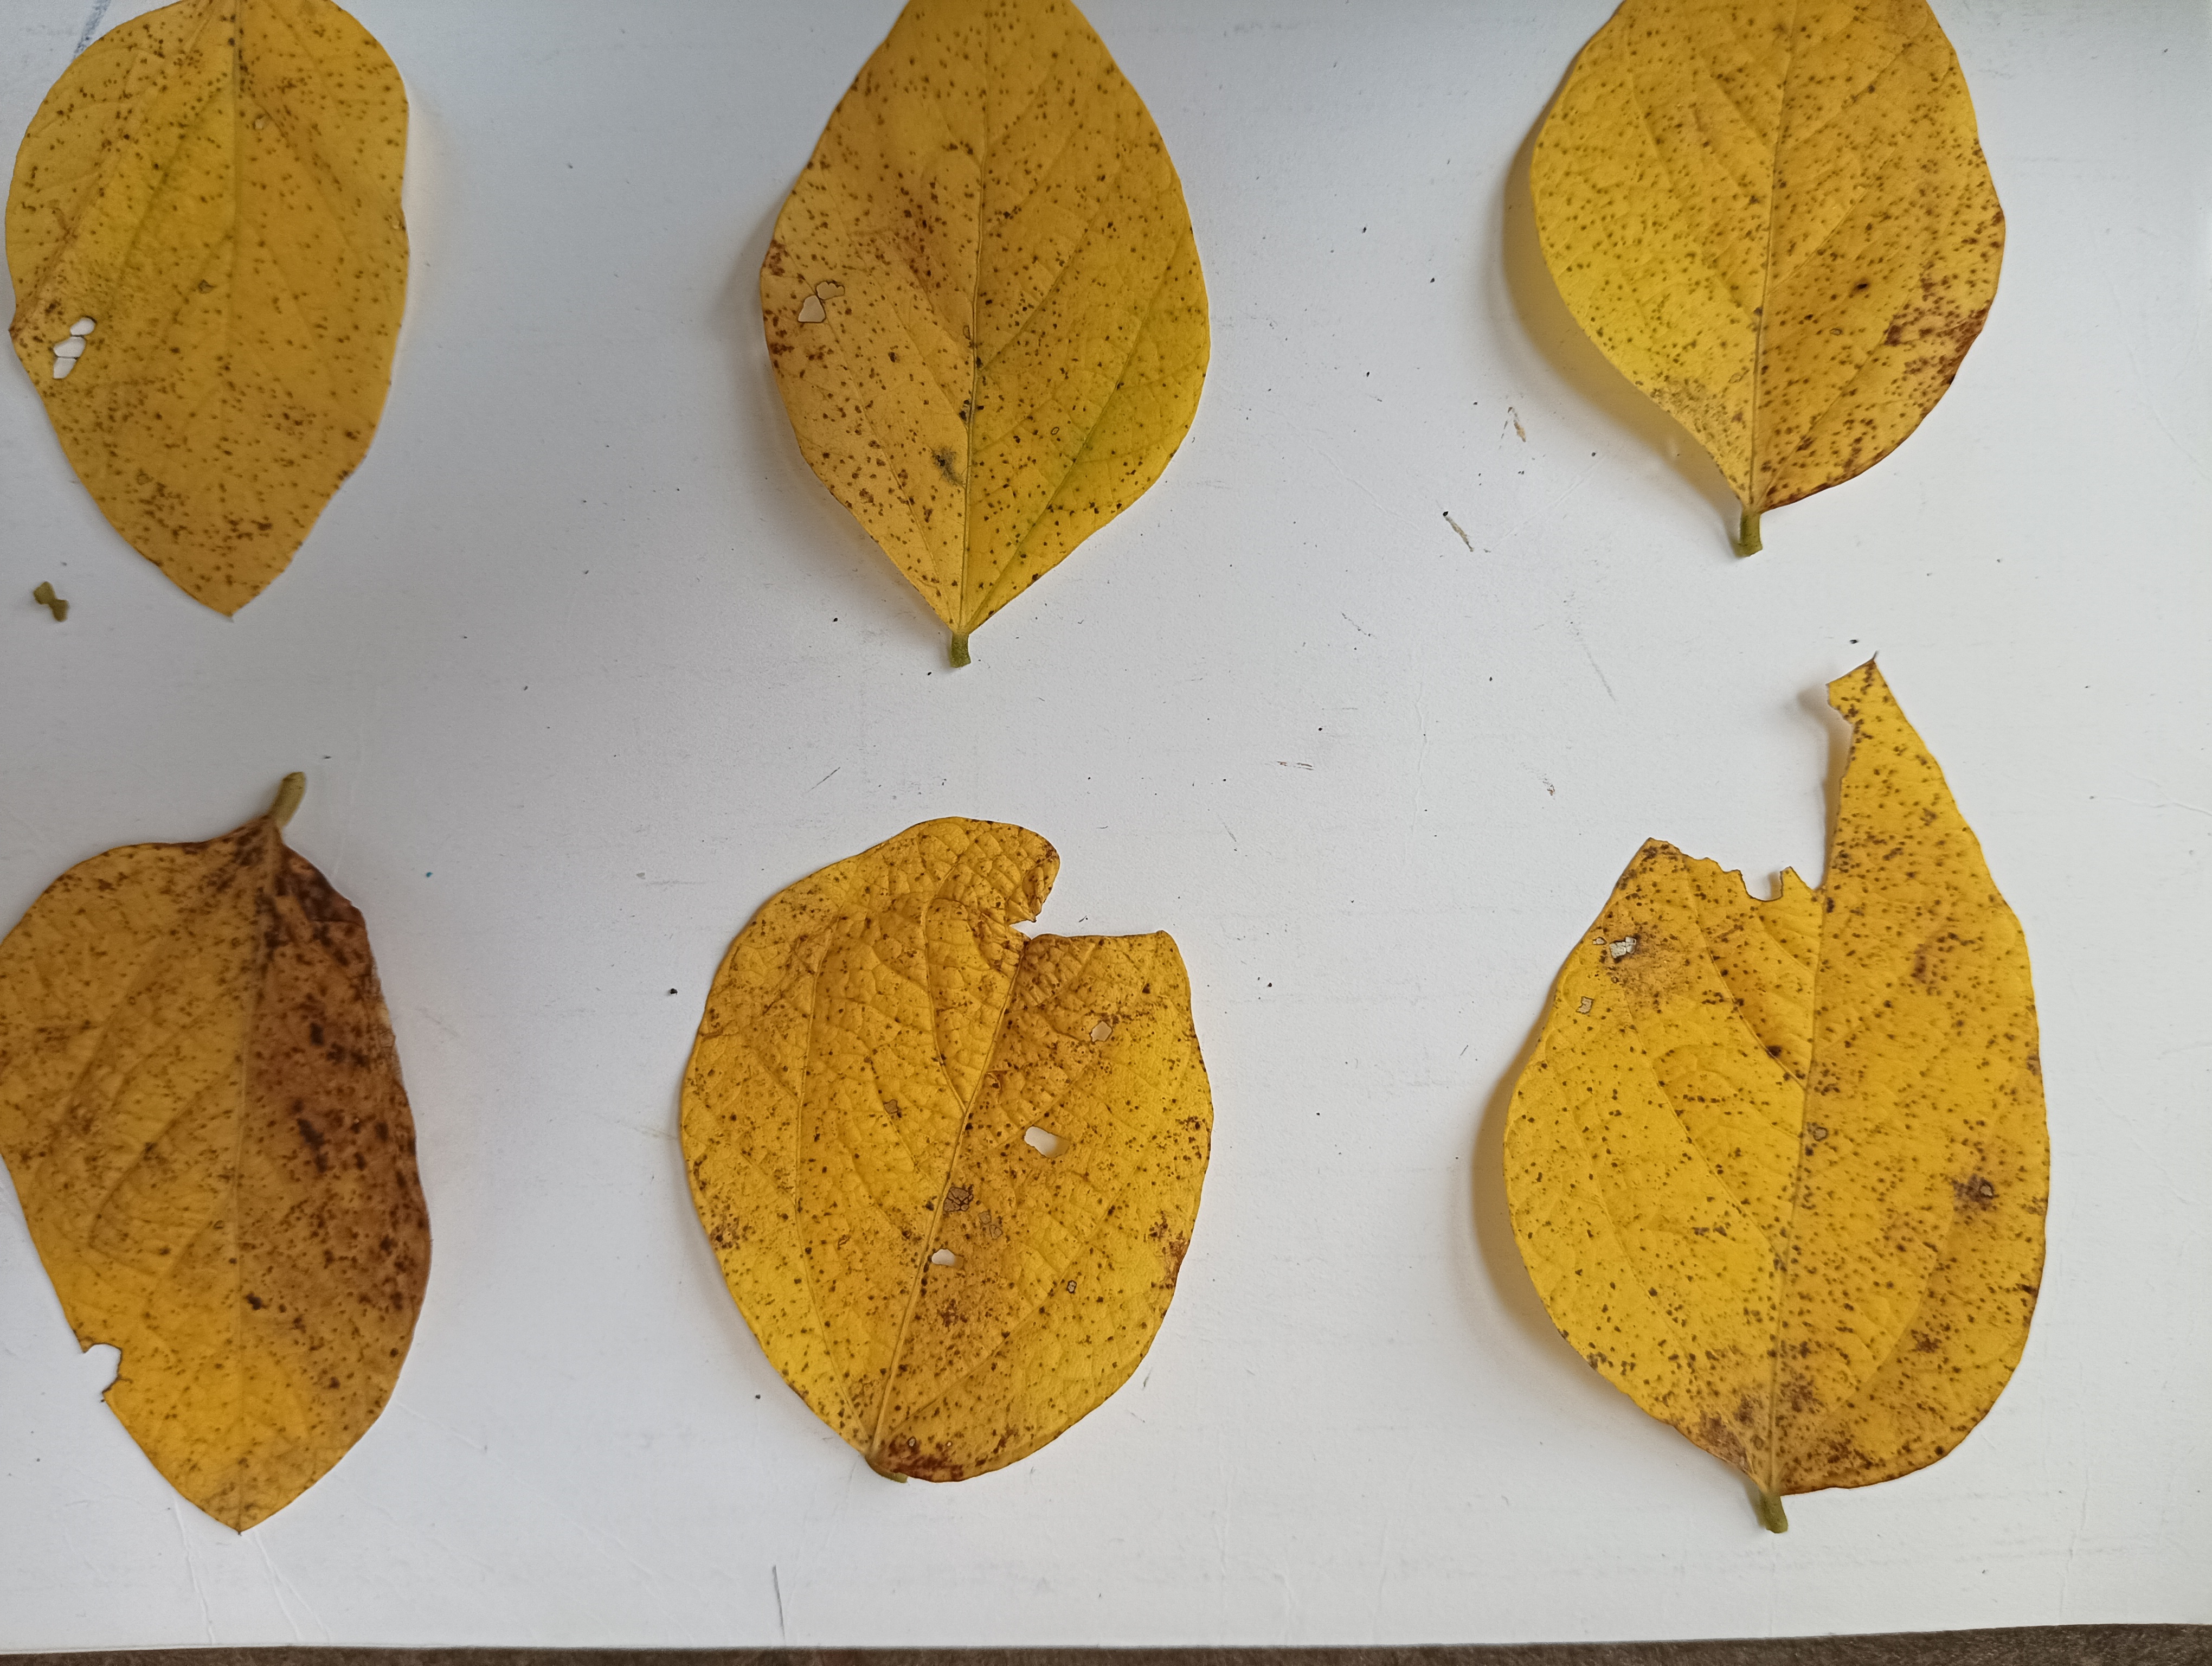
Label: Vein Necrosis